Drum Point Light

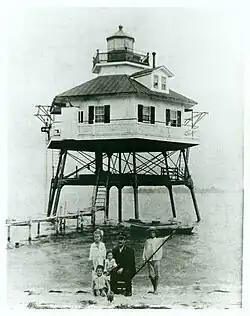
Drum Point Lighthouse in September 1918 with the lightkeeper (William Yeatman), his family, and a chicken

A privy on the edge of the gallery walkway was the only sanitary facilities on premises for some time. Later on, a bathroom was added to the main floor and sanitary facilities were installed probably in the 1950s. Fresh water was collected from rainwater with pipes on the roof. It was then collected in four 200-gallon cisterns in the cottage. If this was insufficient, more water could be had by walking to the Barreda House on a hill, one mile inland using buckets. Clothes were washed in saltwater.